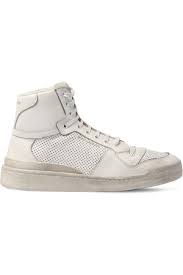
Label: Sneaker